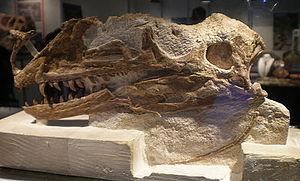
Proceratosaurus est un genre basal éteint de dinosaures théropodes de la famille des Proceratosauridae et de la super-famille des Tyrannosauroidea. Il a vécu au Jurassique moyen, soit il y a environ entre 168,3 à 166,1 millions d'années ; son fossile a été découvert en Angleterre près de Minchinhampton dans le Gloucestershire.
Les Proceratosauridae forment une famille ou un clade éteint de dinosaures théropodes de la super-famille des Tyrannosauroidea, ayant vécu du Jurassique moyen au Crétacé inférieur, il y environ entre 170 et 120 millions d'années. Ils sont connus en Asie et en Europe. Cette famille a été nommée en 2010 par Oliver Rauhut et ses collègues lors de la réévaluation du genre type de cette famille, Proceratosaurus.